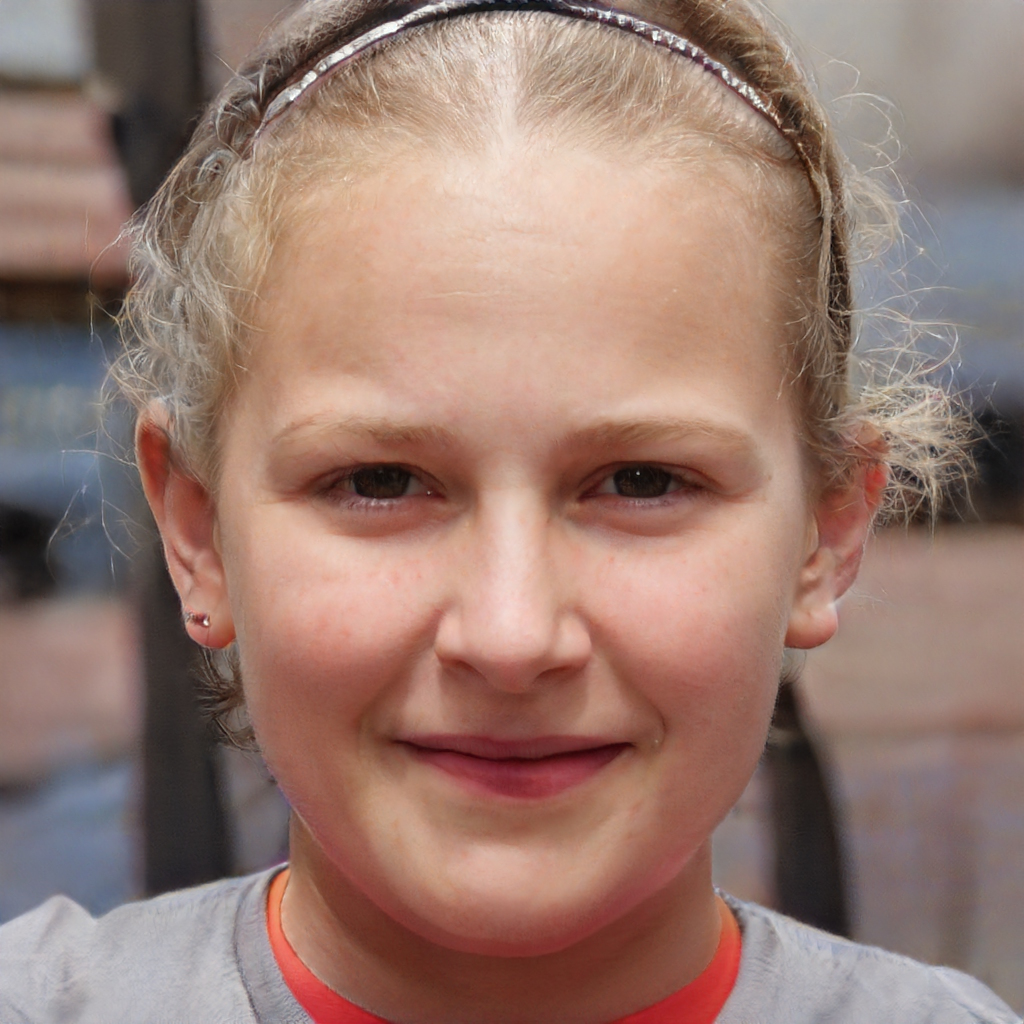
Gender: Female